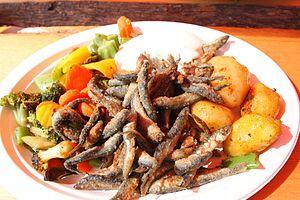
Le corégone blanc ou petite marène est un poisson d'eau douce de la famille des salmonidés. Il est originaire des lacs du bassin versant de la mer Baltique et du nord-ouest de la Russie. Il fréquente également les eaux des golfes de Botnie et de Finlande où la salinité est relativement faible. Il a été introduit dans de nombreux lacs artificiels ou naturels, notamment dans l'est de l'Allemagne et en Pologne à partir de 1960'.